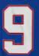
Number: 9